Andrzej Żuławski

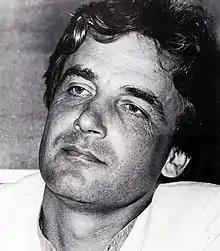
Żuławski,

Andrzej Żuławski (22 November 1940 – 17 February 2016) was a Polish film director and writer best known for his 1981 psychological horror film "Possession". Żuławski often went against mainstream commercialism in his films, and enjoyed success mostly with European art-house audiences.